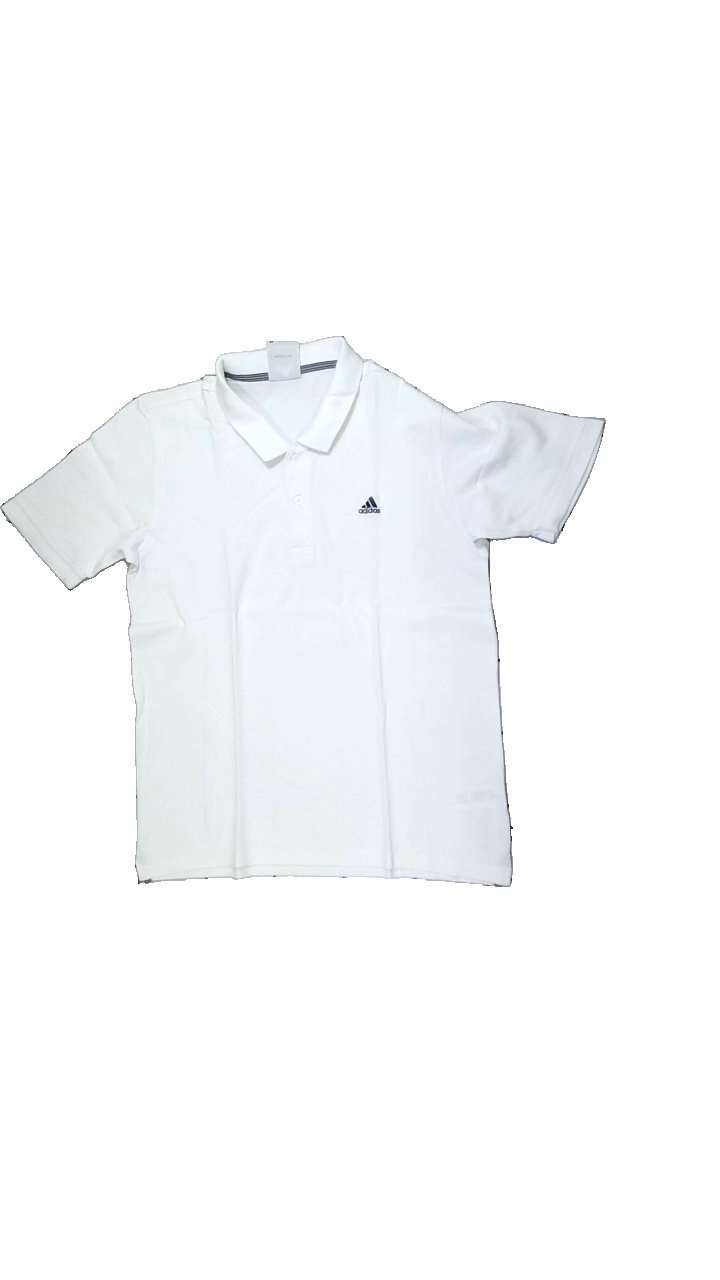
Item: T-shirt (Men)
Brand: Adidas
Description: white t-shirt with embroidered logo and collar
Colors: White, Blue
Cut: Regular, C-collar
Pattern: Embroidered
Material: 100% Cotton
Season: All
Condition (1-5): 5
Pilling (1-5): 5
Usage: Reuse
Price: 100-150